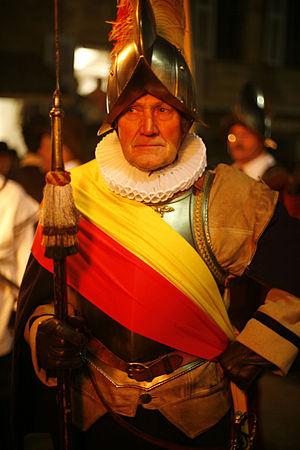
Les fêtes, coutumes et jours fériés en Suisse ont des racines variées, en raison de la diversité linguistique et religieuse ainsi que de l'organisation territoriale de ce pays multiculturel.
L’Escalade est une fête célébrée chaque année le 12 décembre à Genève. Elle commémore la victoire de la république protestante sur les troupes du duc de Savoie Charles-Emmanuel Iᵉʳ à l'occasion de l'attaque lancée dans la nuit du 11 au 12 décembre 1602 selon le calendrier julien.
Le 12 décembre est le 346ᵉ jour de l'année du calendrier grégorien, le 347ᵉ en cas d'année bissextile. Il reste 19 jours avant la fin de l'année.